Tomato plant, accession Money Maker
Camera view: horizontal (90 deg, fisheye); turntable rotation: 150 degrees
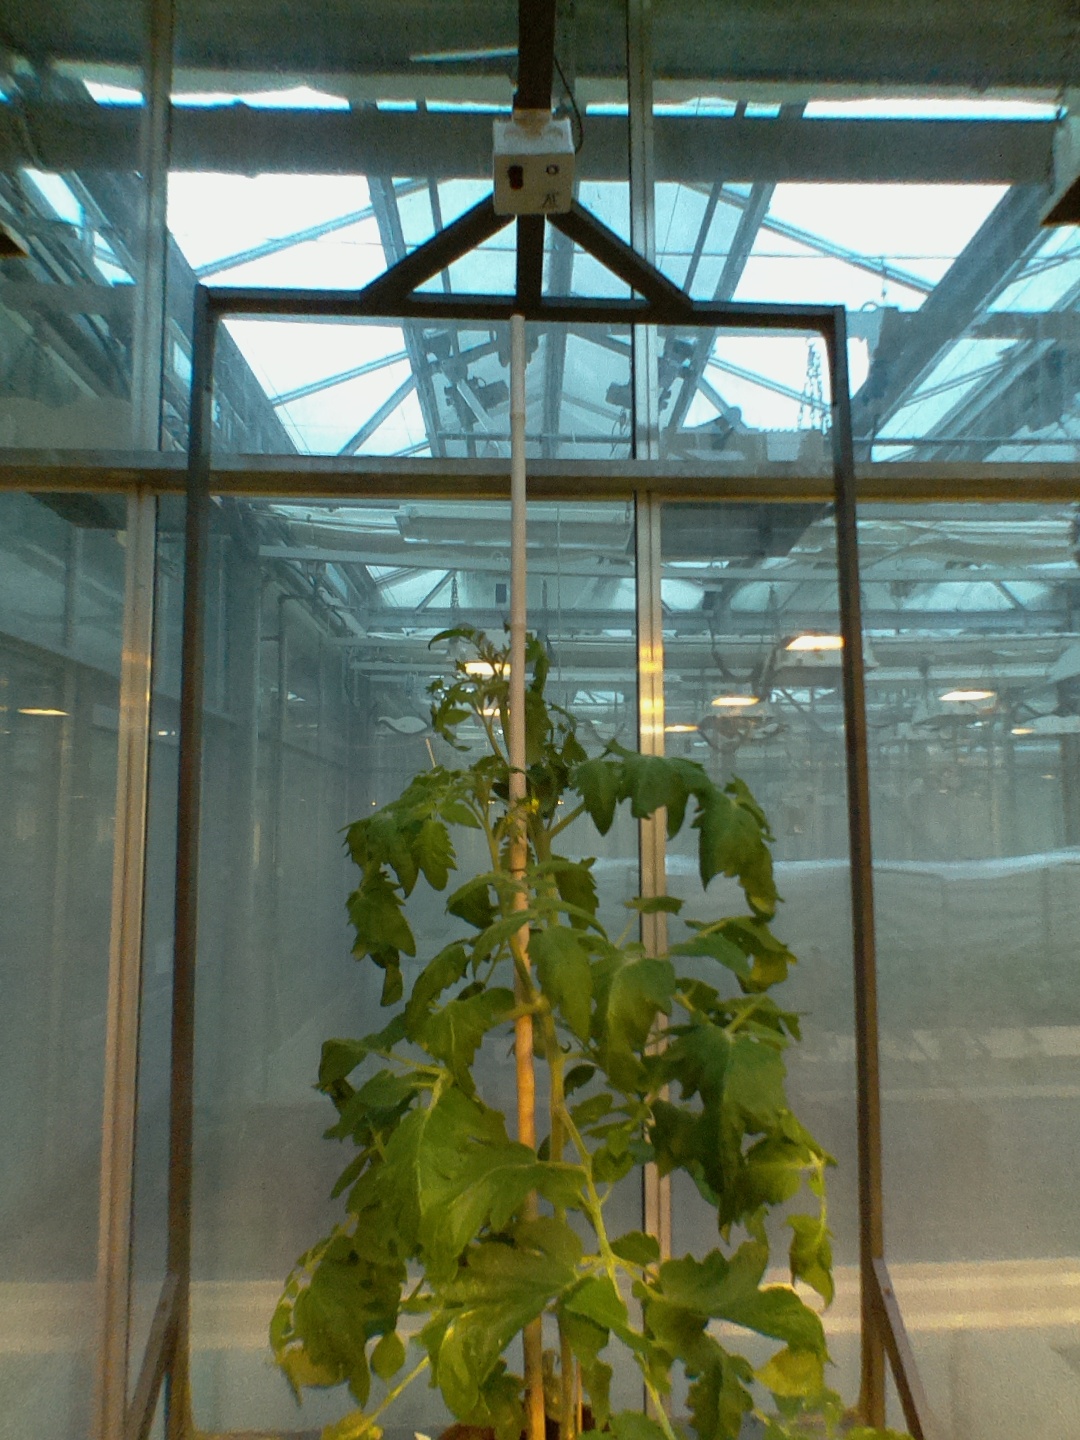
BBCH growth stage 65: Full flowering, 50%-60% of flowers open, first petals falling